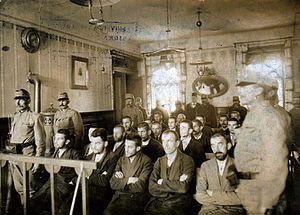
Mordet i Sarajevo / Retssagen mod attentatmændene
Retssagen mod attentatmændene. På første række ses siddende Gavrilo Princip og Nedeljko Čabrinović som nr. 3 og 4 fra venstre
Attentatet i Sarajevo den 28. juni 1914 på den østrig-ungarske ærkehertug Franz Ferdinand og hans gemalinde Sophie Chotek, hertuginde af Hohenberg udløste julikrisen, der førte til udbruddet af 1. verdenskrig.